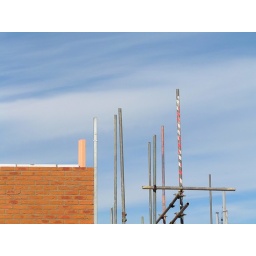
Blue sky over the building site 2